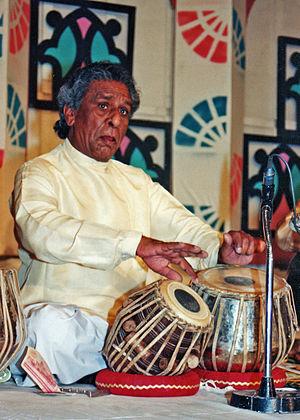
Jan Garbarek, né le 4 mars 1947 à Mysen, est un saxophoniste norvégien de jazz et d'ethno-jazz.